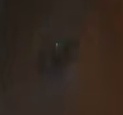
Face region: eyes (orbital_tightening_and_eye_area)
Pain indicator: not_present